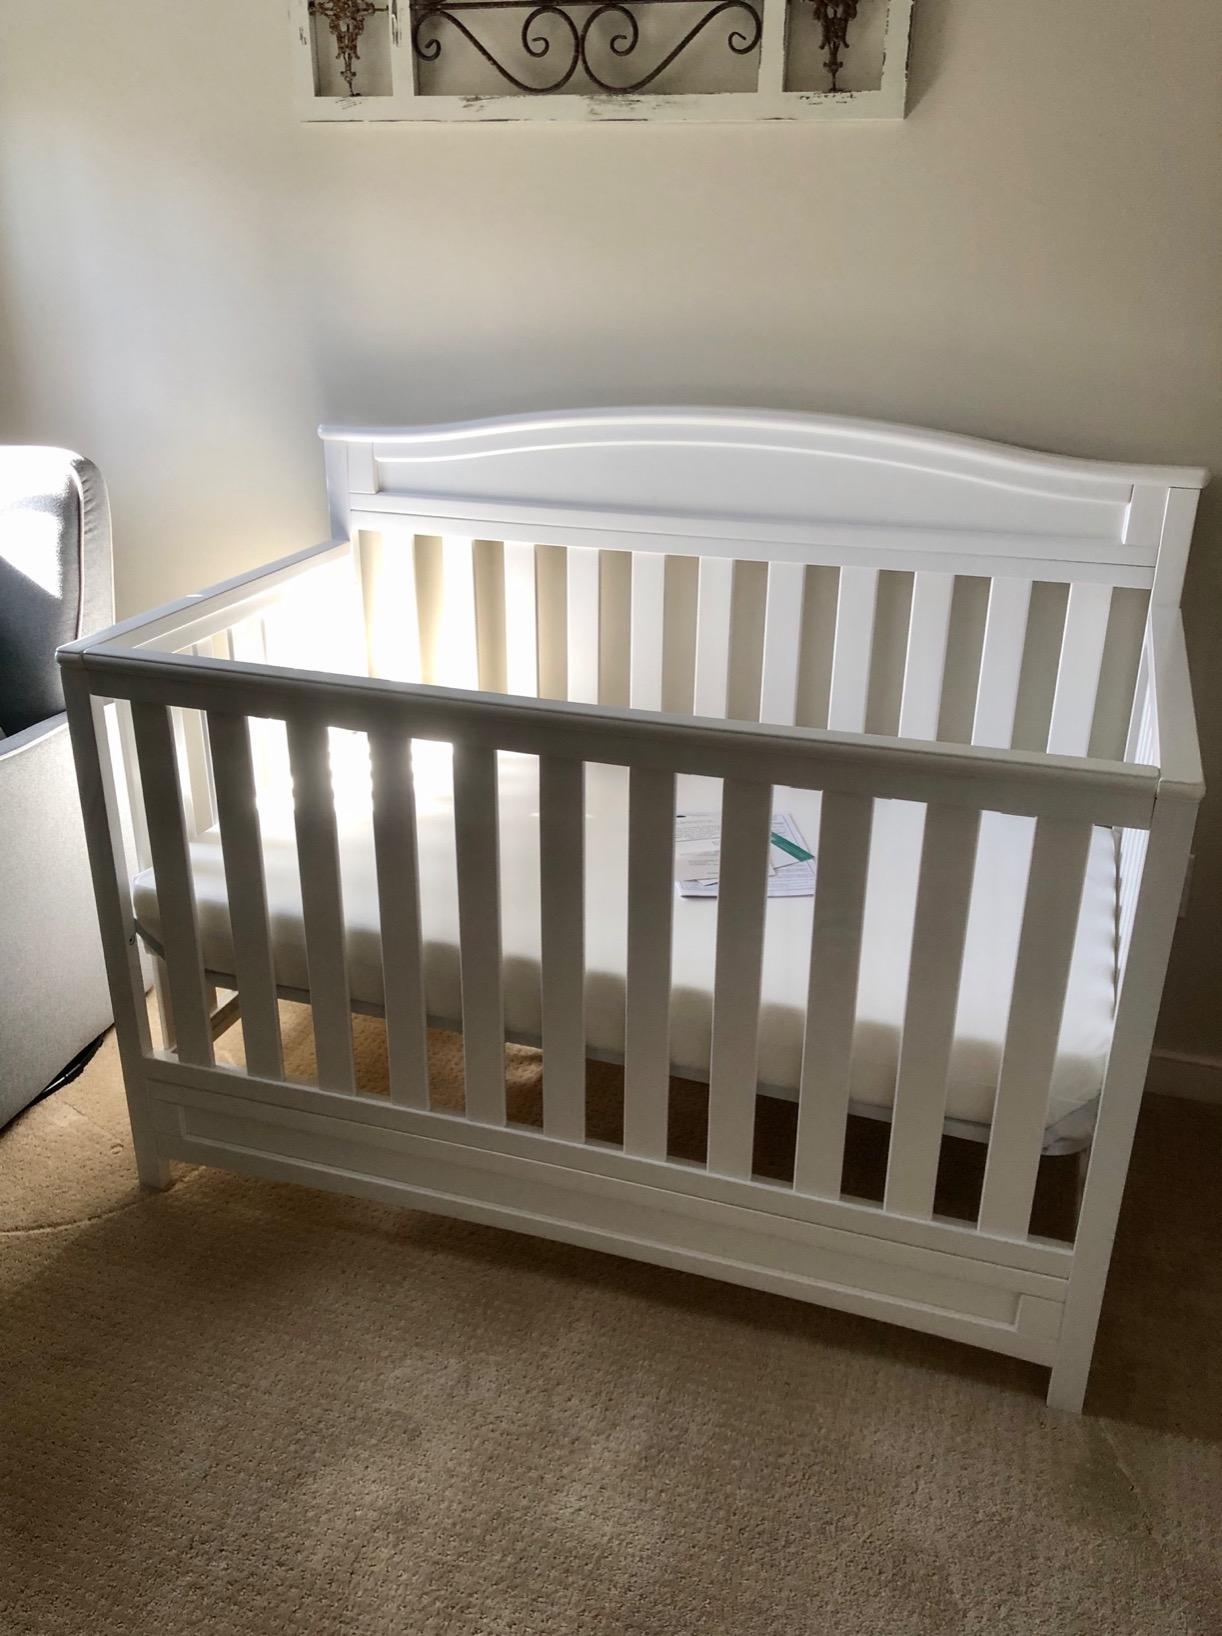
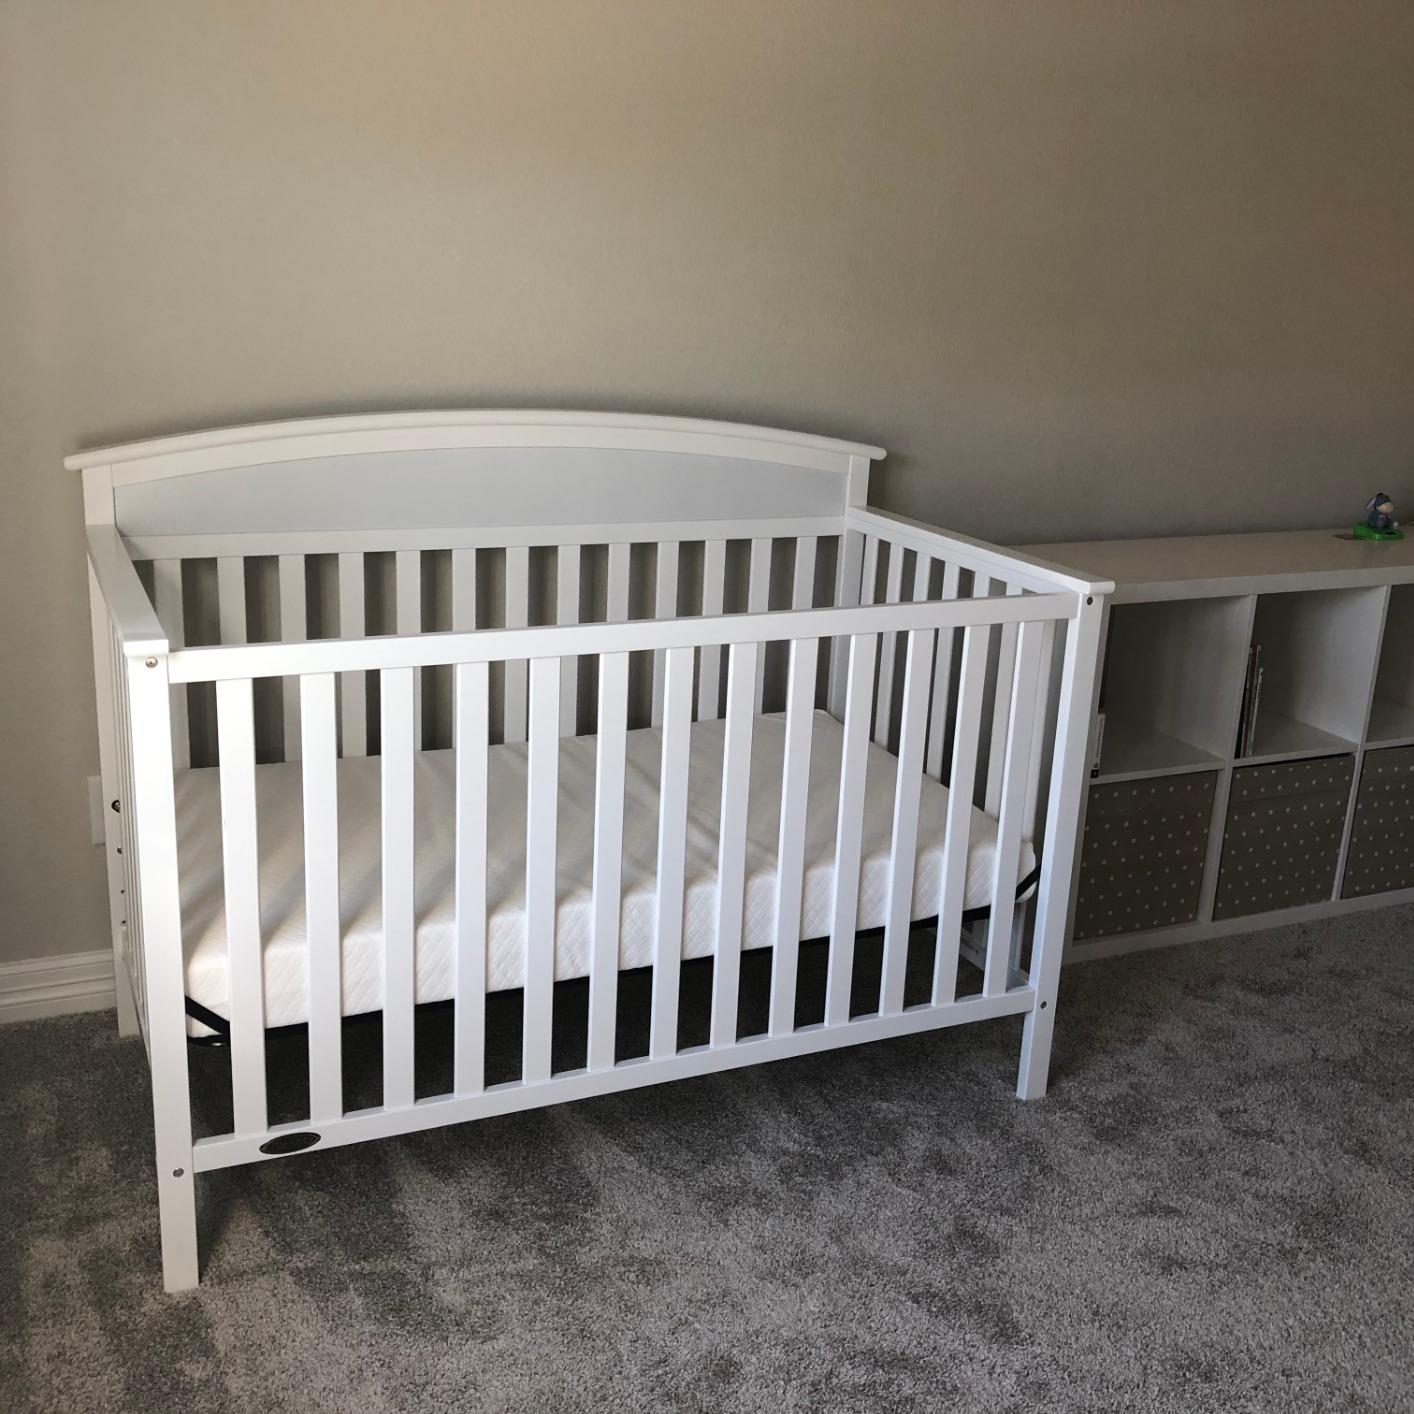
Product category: products_crib
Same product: no